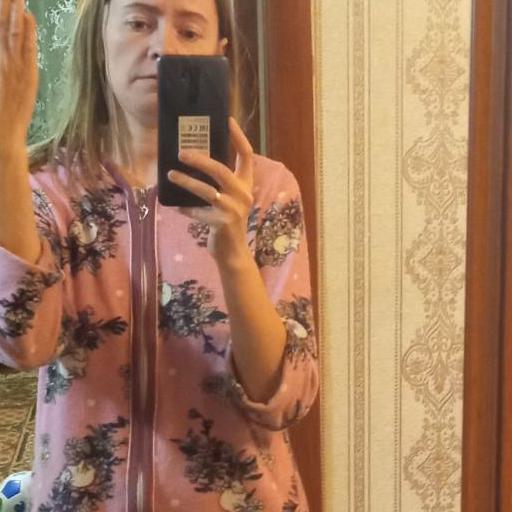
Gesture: no_gesture